Khmer Rouge

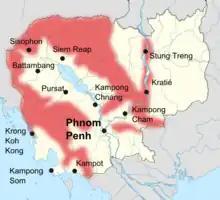
Khmer Rouge's activities in 1989–90

Vietnam's victory was supported by the Soviet Union and had significant ramifications for the region. The People's Republic of China launched a punitive invasion of northern Vietnam but then retreated, with both sides claiming victory. China, the United States and the ASEAN countries sponsored the creation and the military operations of a Cambodian government in exile, known as the Coalition Government of Democratic Kampuchea, which included the Khmer Rouge, the republican Khmer People's National Liberation Front and the royalist Funcinpec Party.